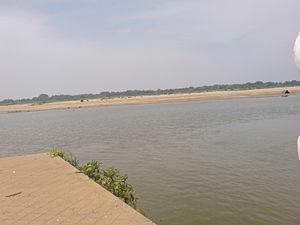
La rivière Kollidam est un défluent du fleuve Cauvery dans le sud de l'Inde. Il se sépare du fleuve en partant vers le Nord au début du delta de Thanjavur.